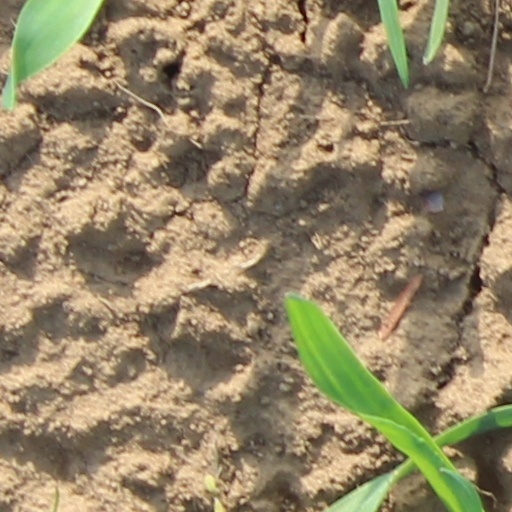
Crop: wheat